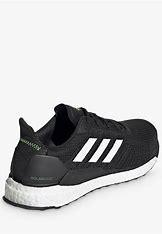
Brand: Adidas
Model: Solarboost 19